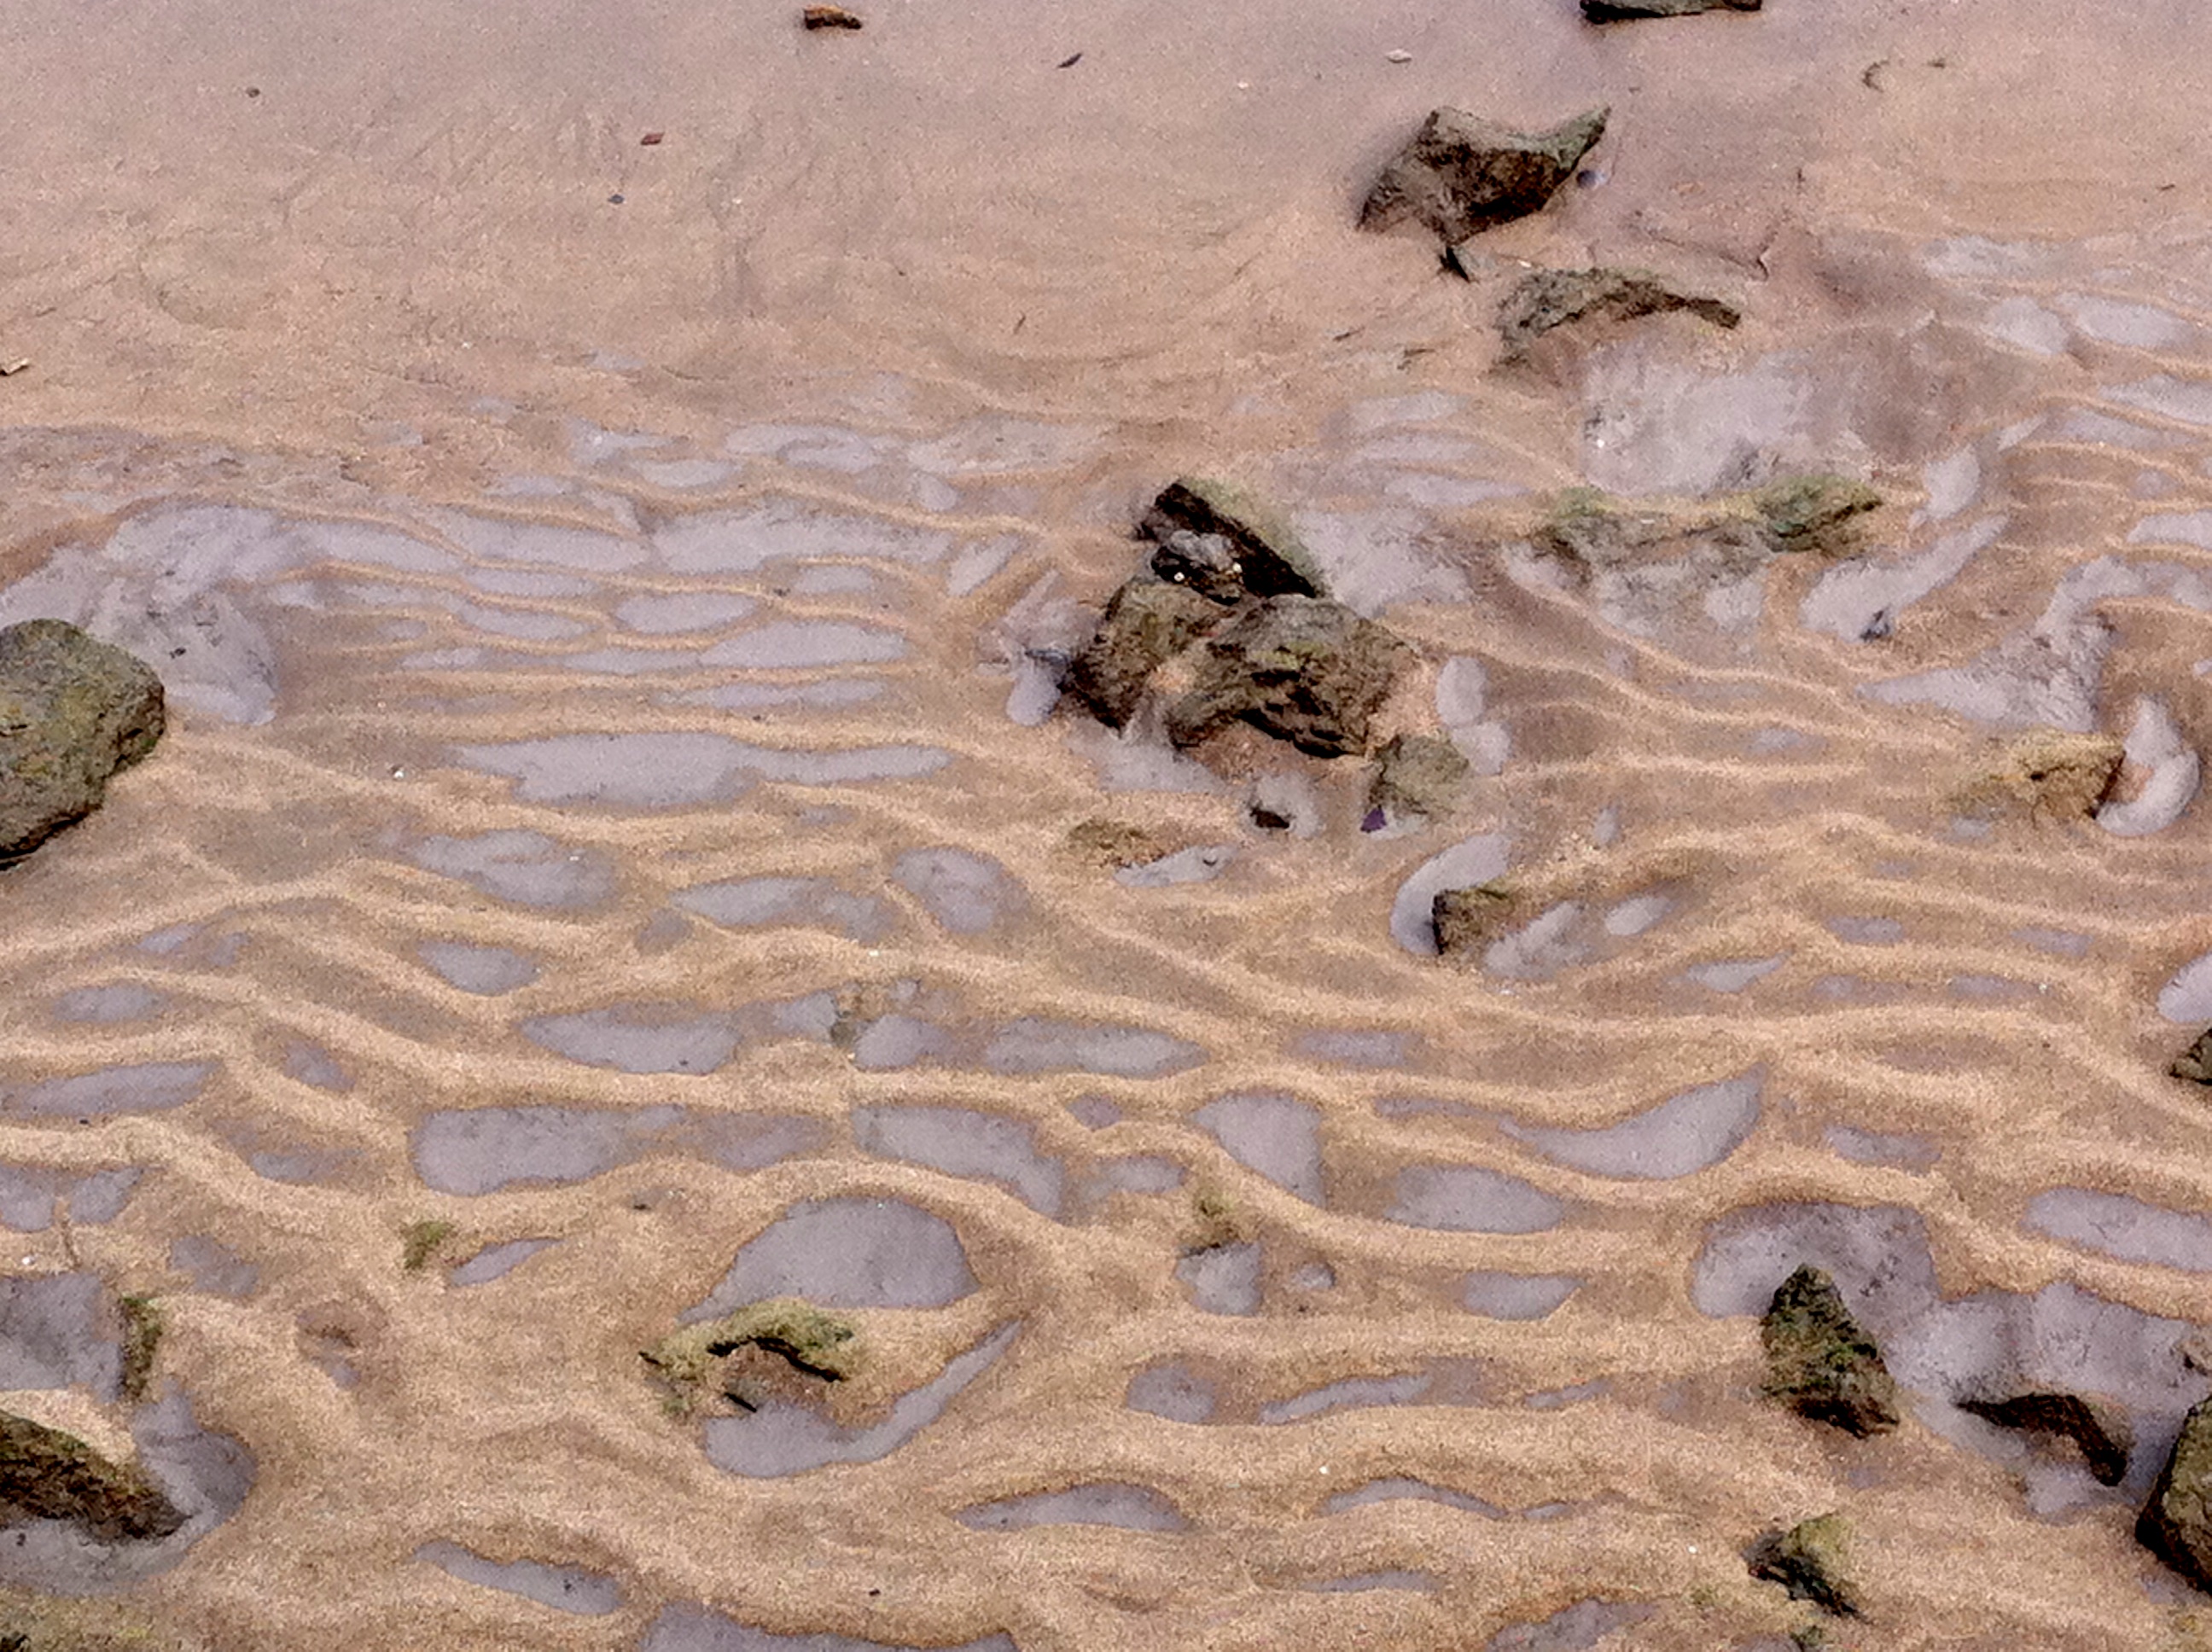
sand, rock, wildlife, mud, soil, material, geology, ancient history